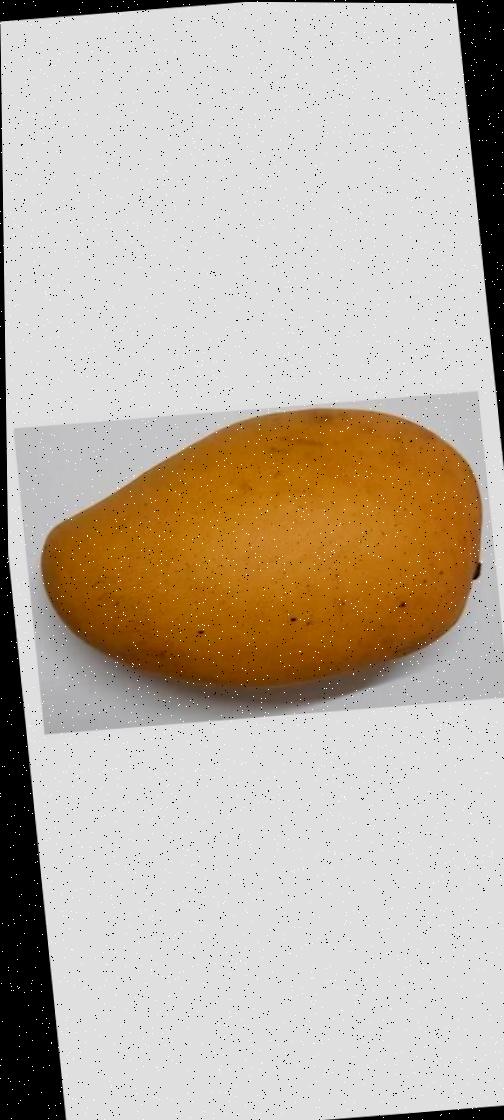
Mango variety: Katimon